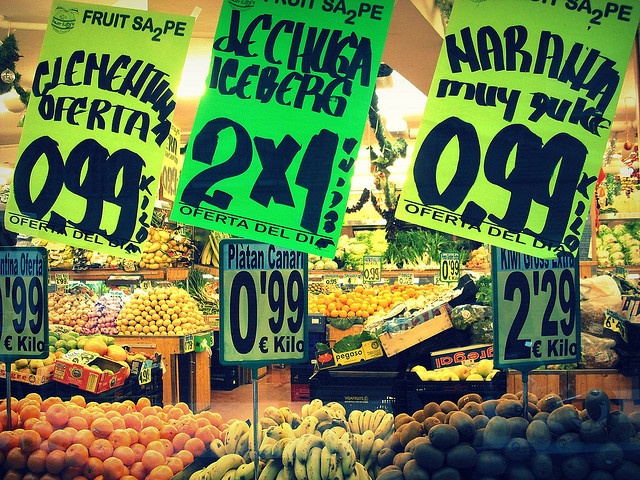
user: Given an image and a question. Answer the question in a short answer. Question: What is the name of the store? Short Answer:
assistant: grocery